Jalen Reagor

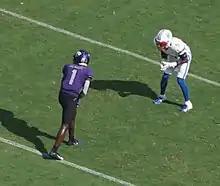
Reagor (#1) with the TCU in 2019

Reagor enrolled at Texas Christian University in Fort Worth, Texas in the summer of 2017 and made his collegiate debut in the Horned Frogs' season opener against Jackson State with two receptions in TCU's 63–0 victory. He scored his first collegiate touchdown two weeks later when he caught a Hail Mary pass from quarterback Kenny Hill on the last play of the first half in a victory over SMU. He scored touchdowns in each of the last four games of the season, which included TCU's first-ever appearance in the Big 12 Championship Game and a win in the 2017 Alamo Bowl over Stanford. For his efforts, he was named Co-Big 12 Offensive Freshman of the Year.